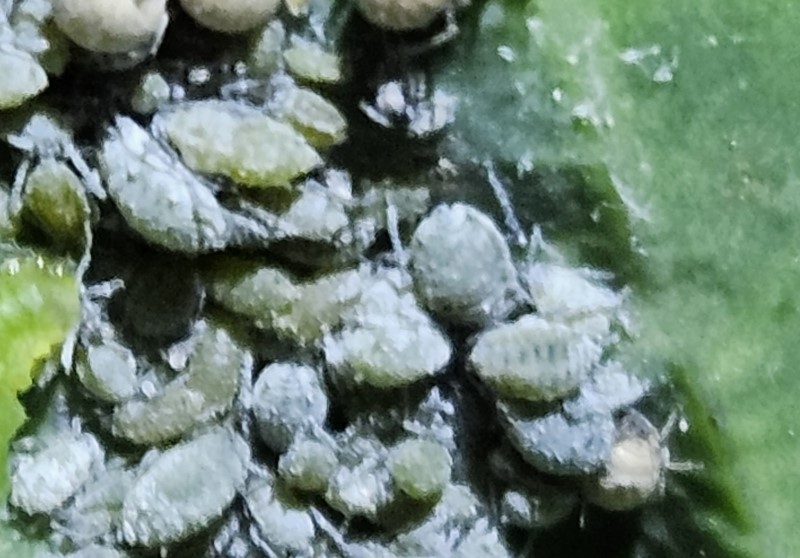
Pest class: cabbage_aphid